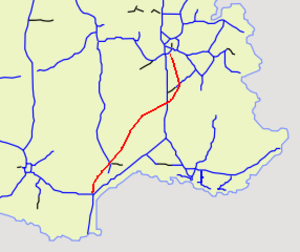
L’autoroute A79 est une autoroute française à l'état de projet qui relierait l'aéroport de Lyon-Saint-Exupéry à la ville de Narbonne.